Middle Village, Queens

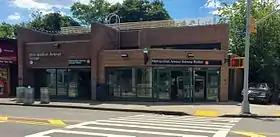
The Metropolitan Avenue station's entrance

The neighborhood is served by the New York City Subway at the Metropolitan Avenue station. In addition, several local bus lines serve Middle Village: the along Dry Harbor Road and 80th Street; the on Eliot Avenue, the on Penelope Avenue; the on 80th Street; the on Metropolitan Avenue, and the on 69th Street and Metropolitan Avenue. The express bus routes to Manhattan, running along Eliot Avenue, also serve the neighborhood.